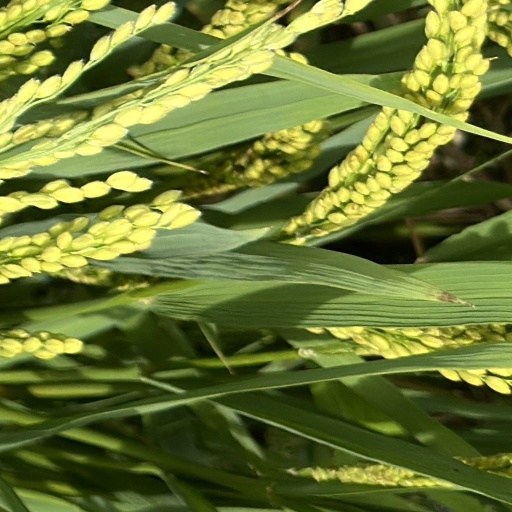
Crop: rice